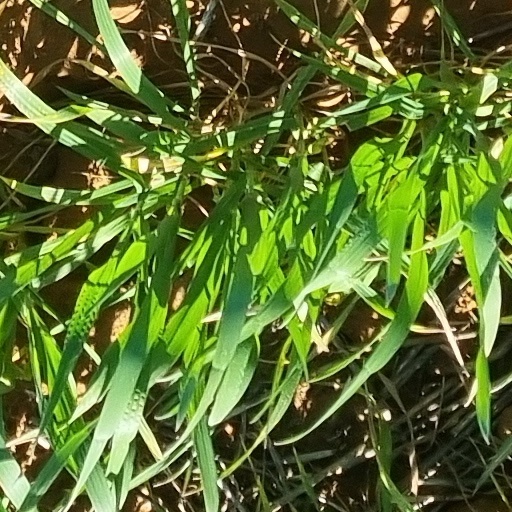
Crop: wheat